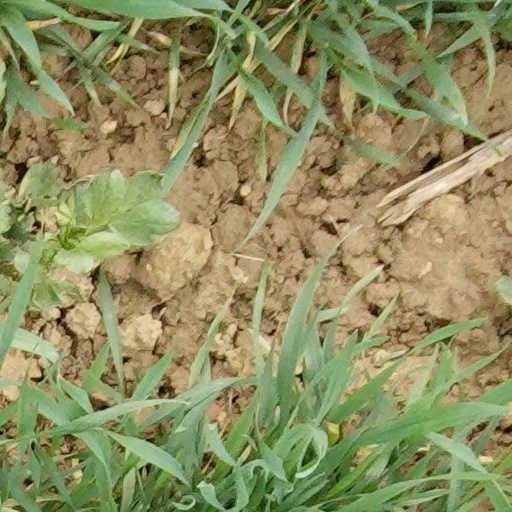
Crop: wheat